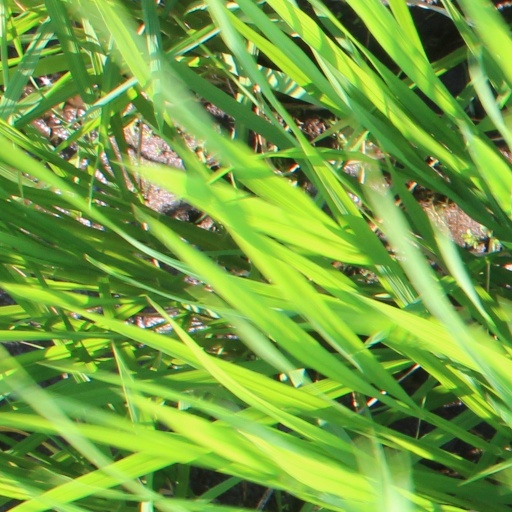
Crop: rice